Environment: real
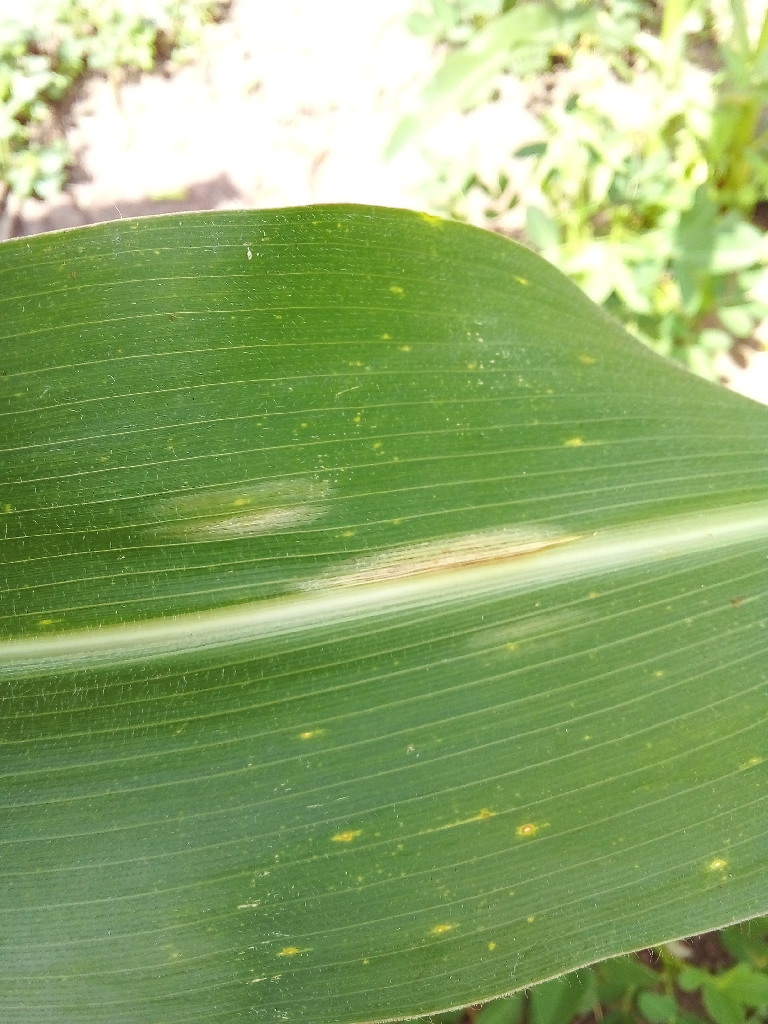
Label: northern_corn_leaf_blight